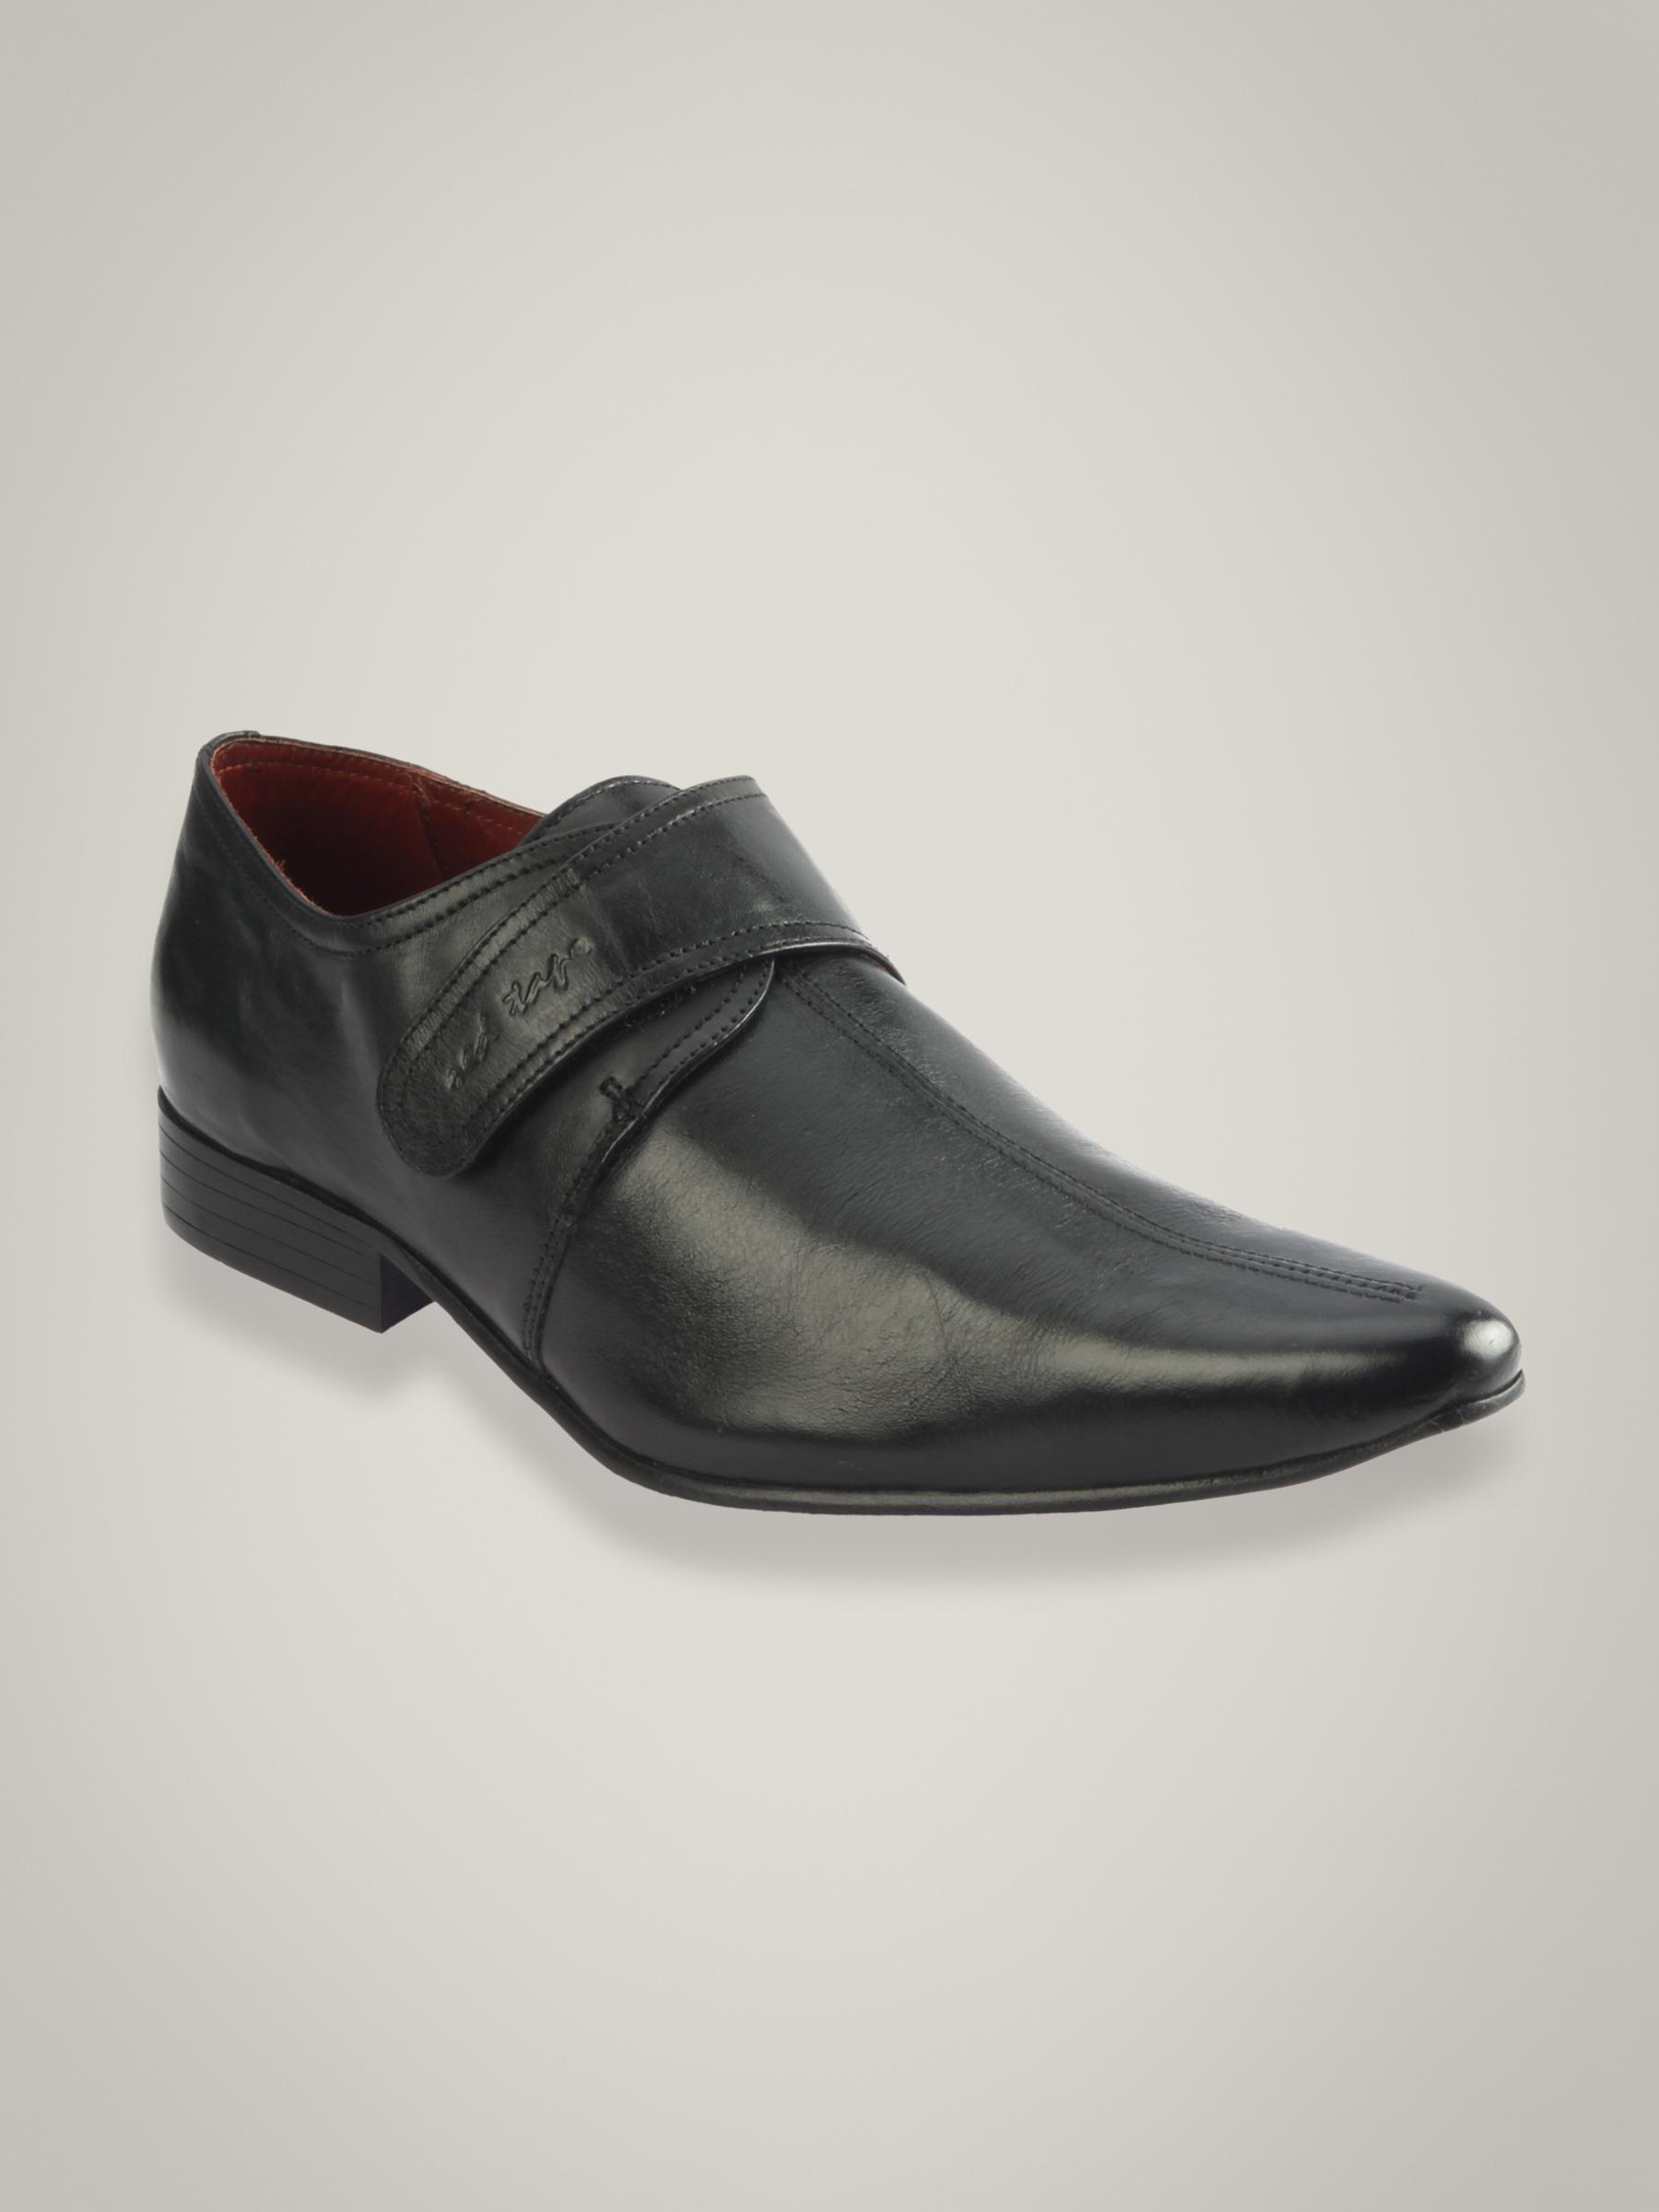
Red Tape Men Semi Black Formal Shoes
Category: Footwear / Shoes / Formal Shoes
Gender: Men
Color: Black
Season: Winter 2018
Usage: Formal